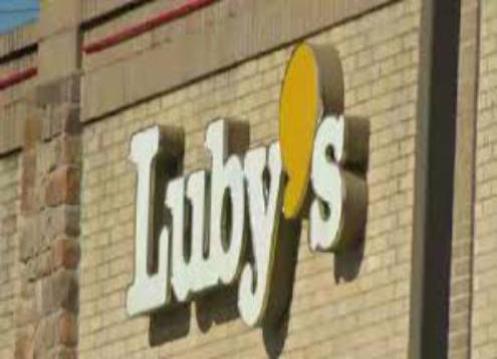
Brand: luby's
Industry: Food